Alanine

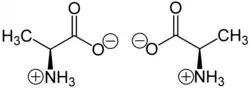
("S")-Alanine (left) and ("R")-alanine (right) in zwitterionic form at neutral pH

Alanine is useful in loss of function experiments with respect to phosphorylation. Some techniques involve creating a library of genes, each of which has a point mutation at a different position in the area of interest, sometimes even every position in the whole gene: this is called "scanning mutagenesis". The simplest method, and the first to have been used, is so-called alanine scanning, where every position in turn is mutated to alanine.